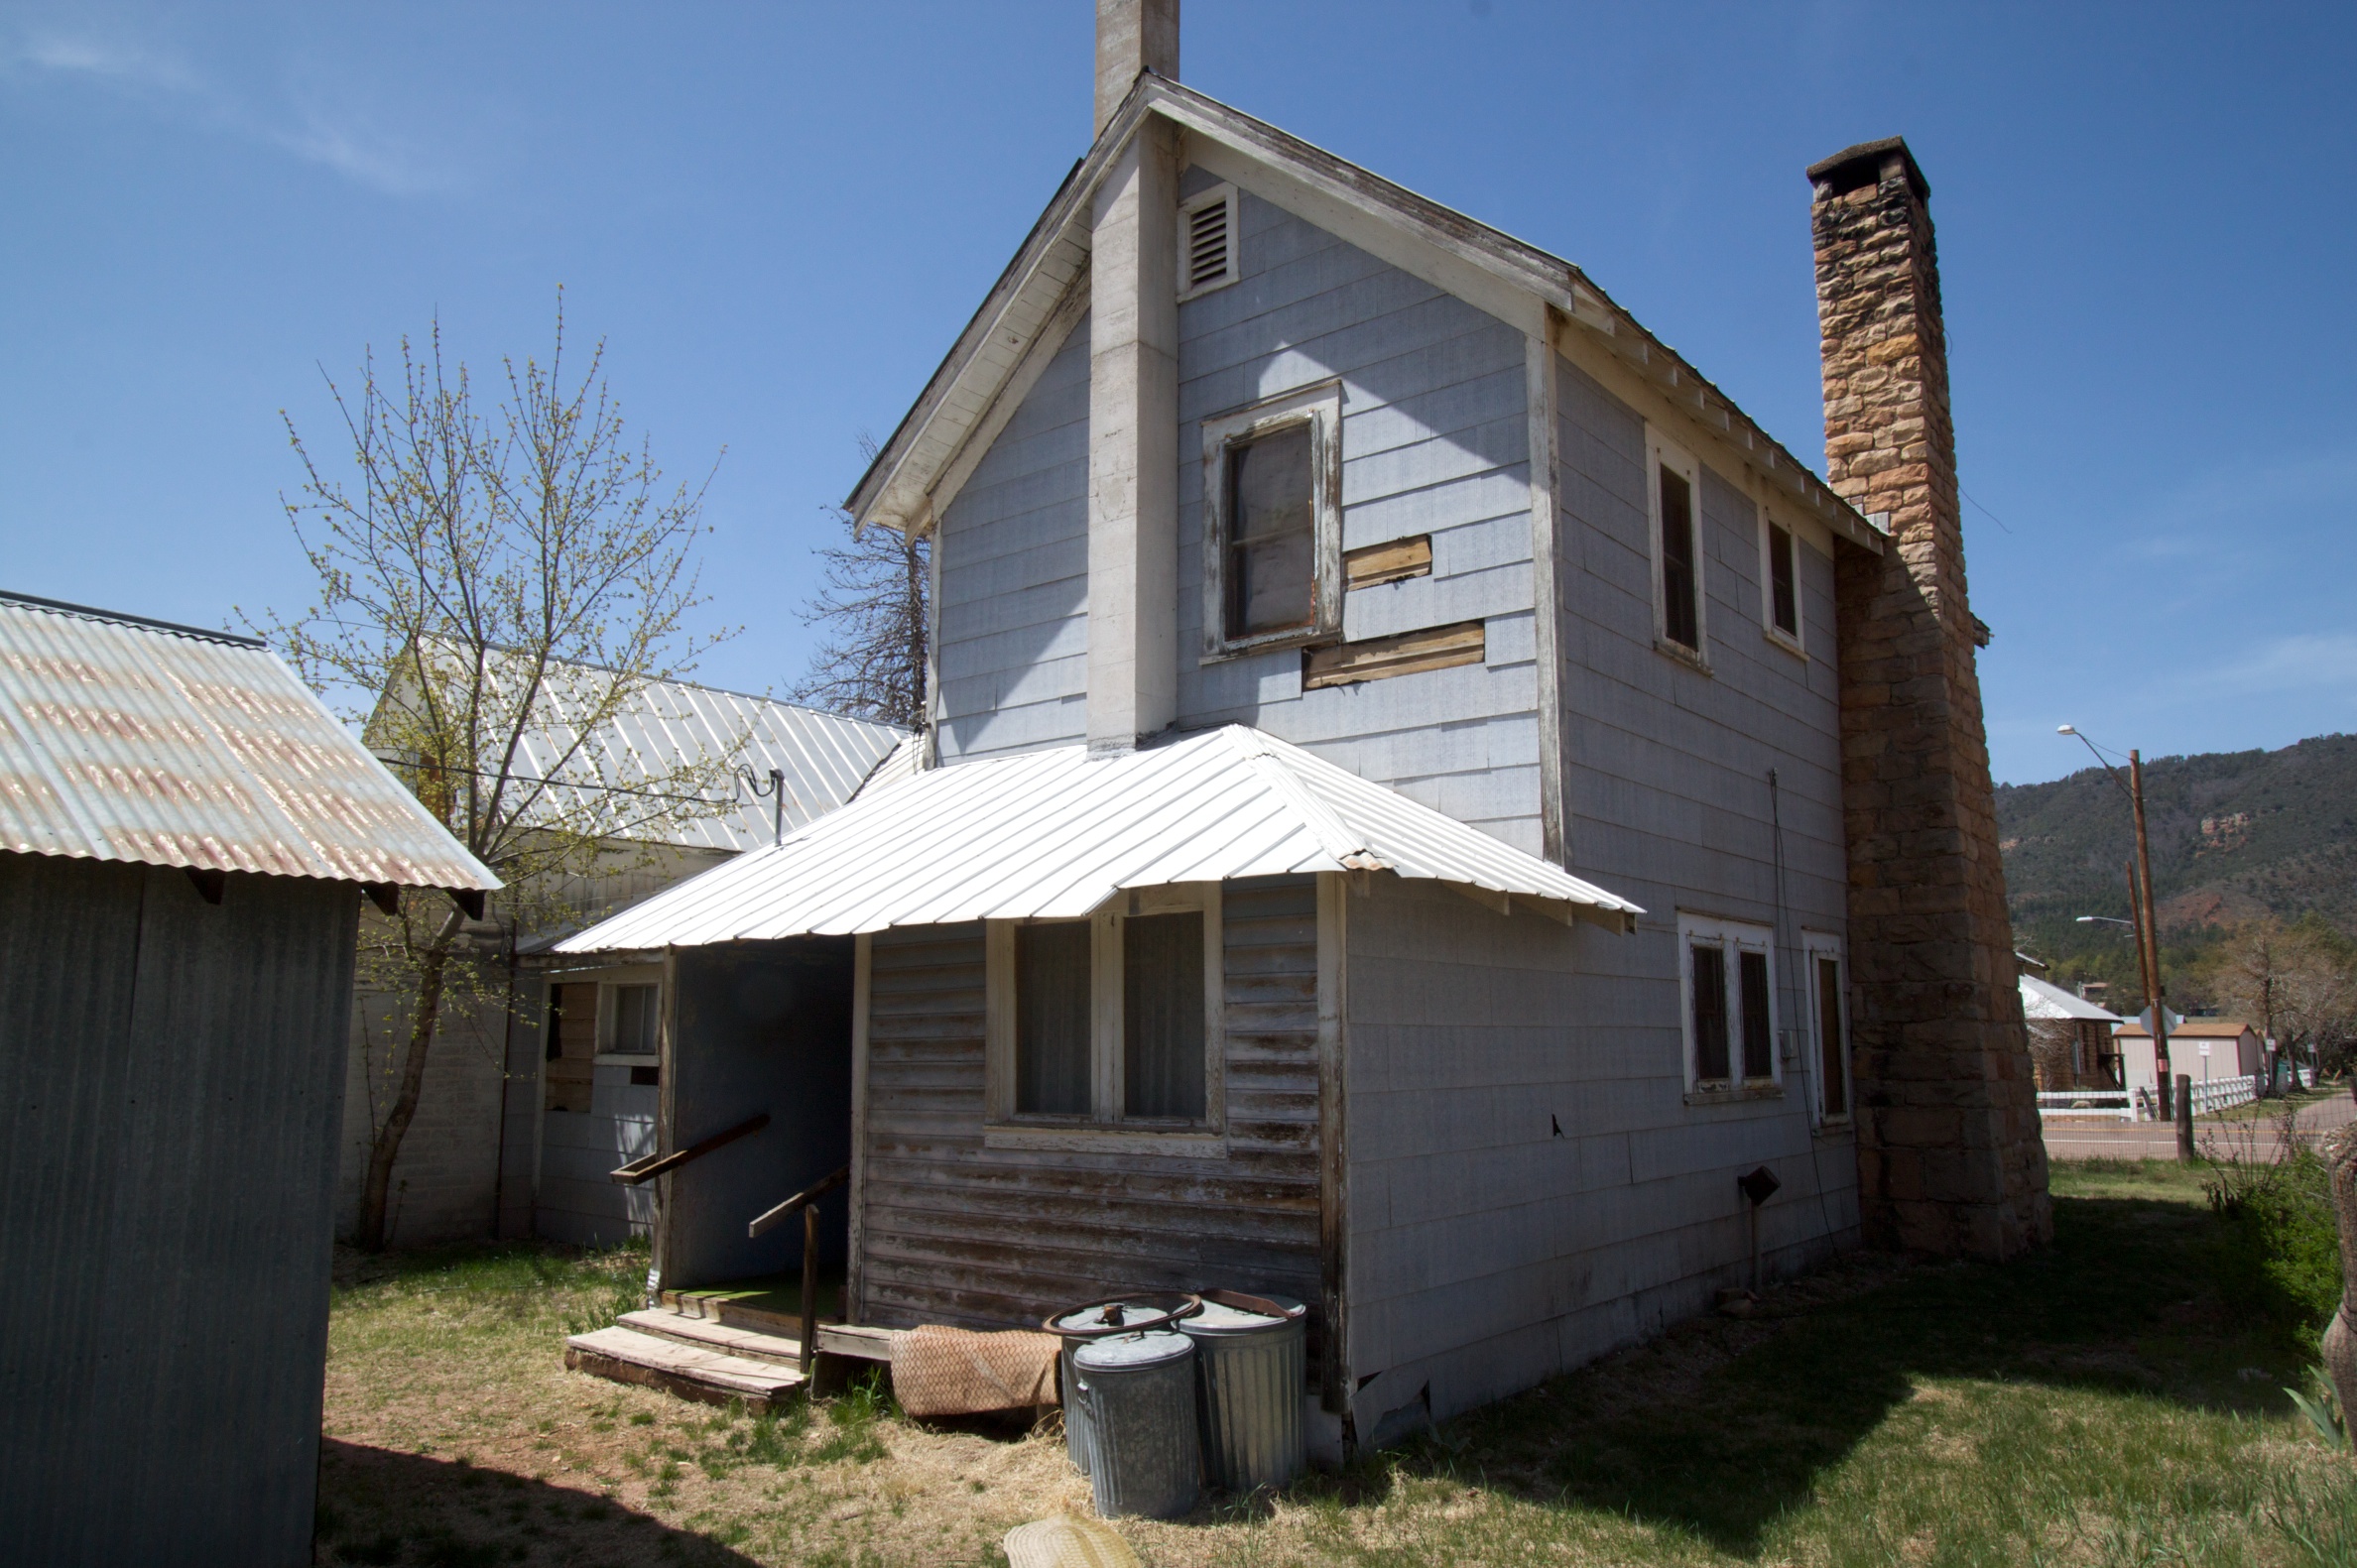
villa, house, building, home, hut, village, shack, cottage, property, chapel, farmhouse, estate, siding, real estate, rural area